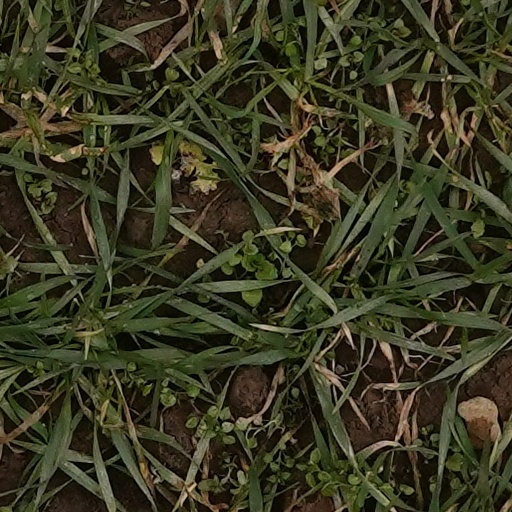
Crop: wheat